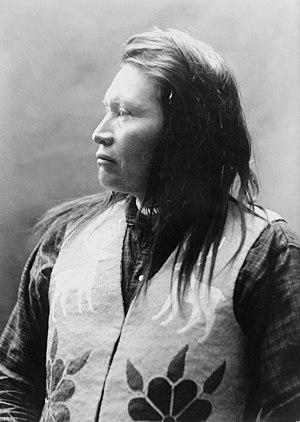
Yellow Wolf, né vers 1855 dans la vallée de la Walla Walla et mort le 21 août 1935 dans la réserve indienne de Colville, est un guerrier Nez-Percé qui participa à la guerre des Nez-Percés de 1877. Il est notamment connu pour avoir rapporté le déroulement de ce conflit du point de vue des Amérindiens dans le livre Yellow Wolf: His Own Story que Lucullus Virgil McWhorter a écrit pour lui.